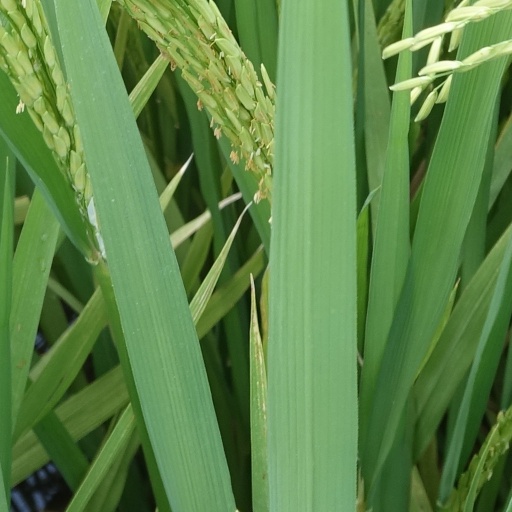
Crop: rice